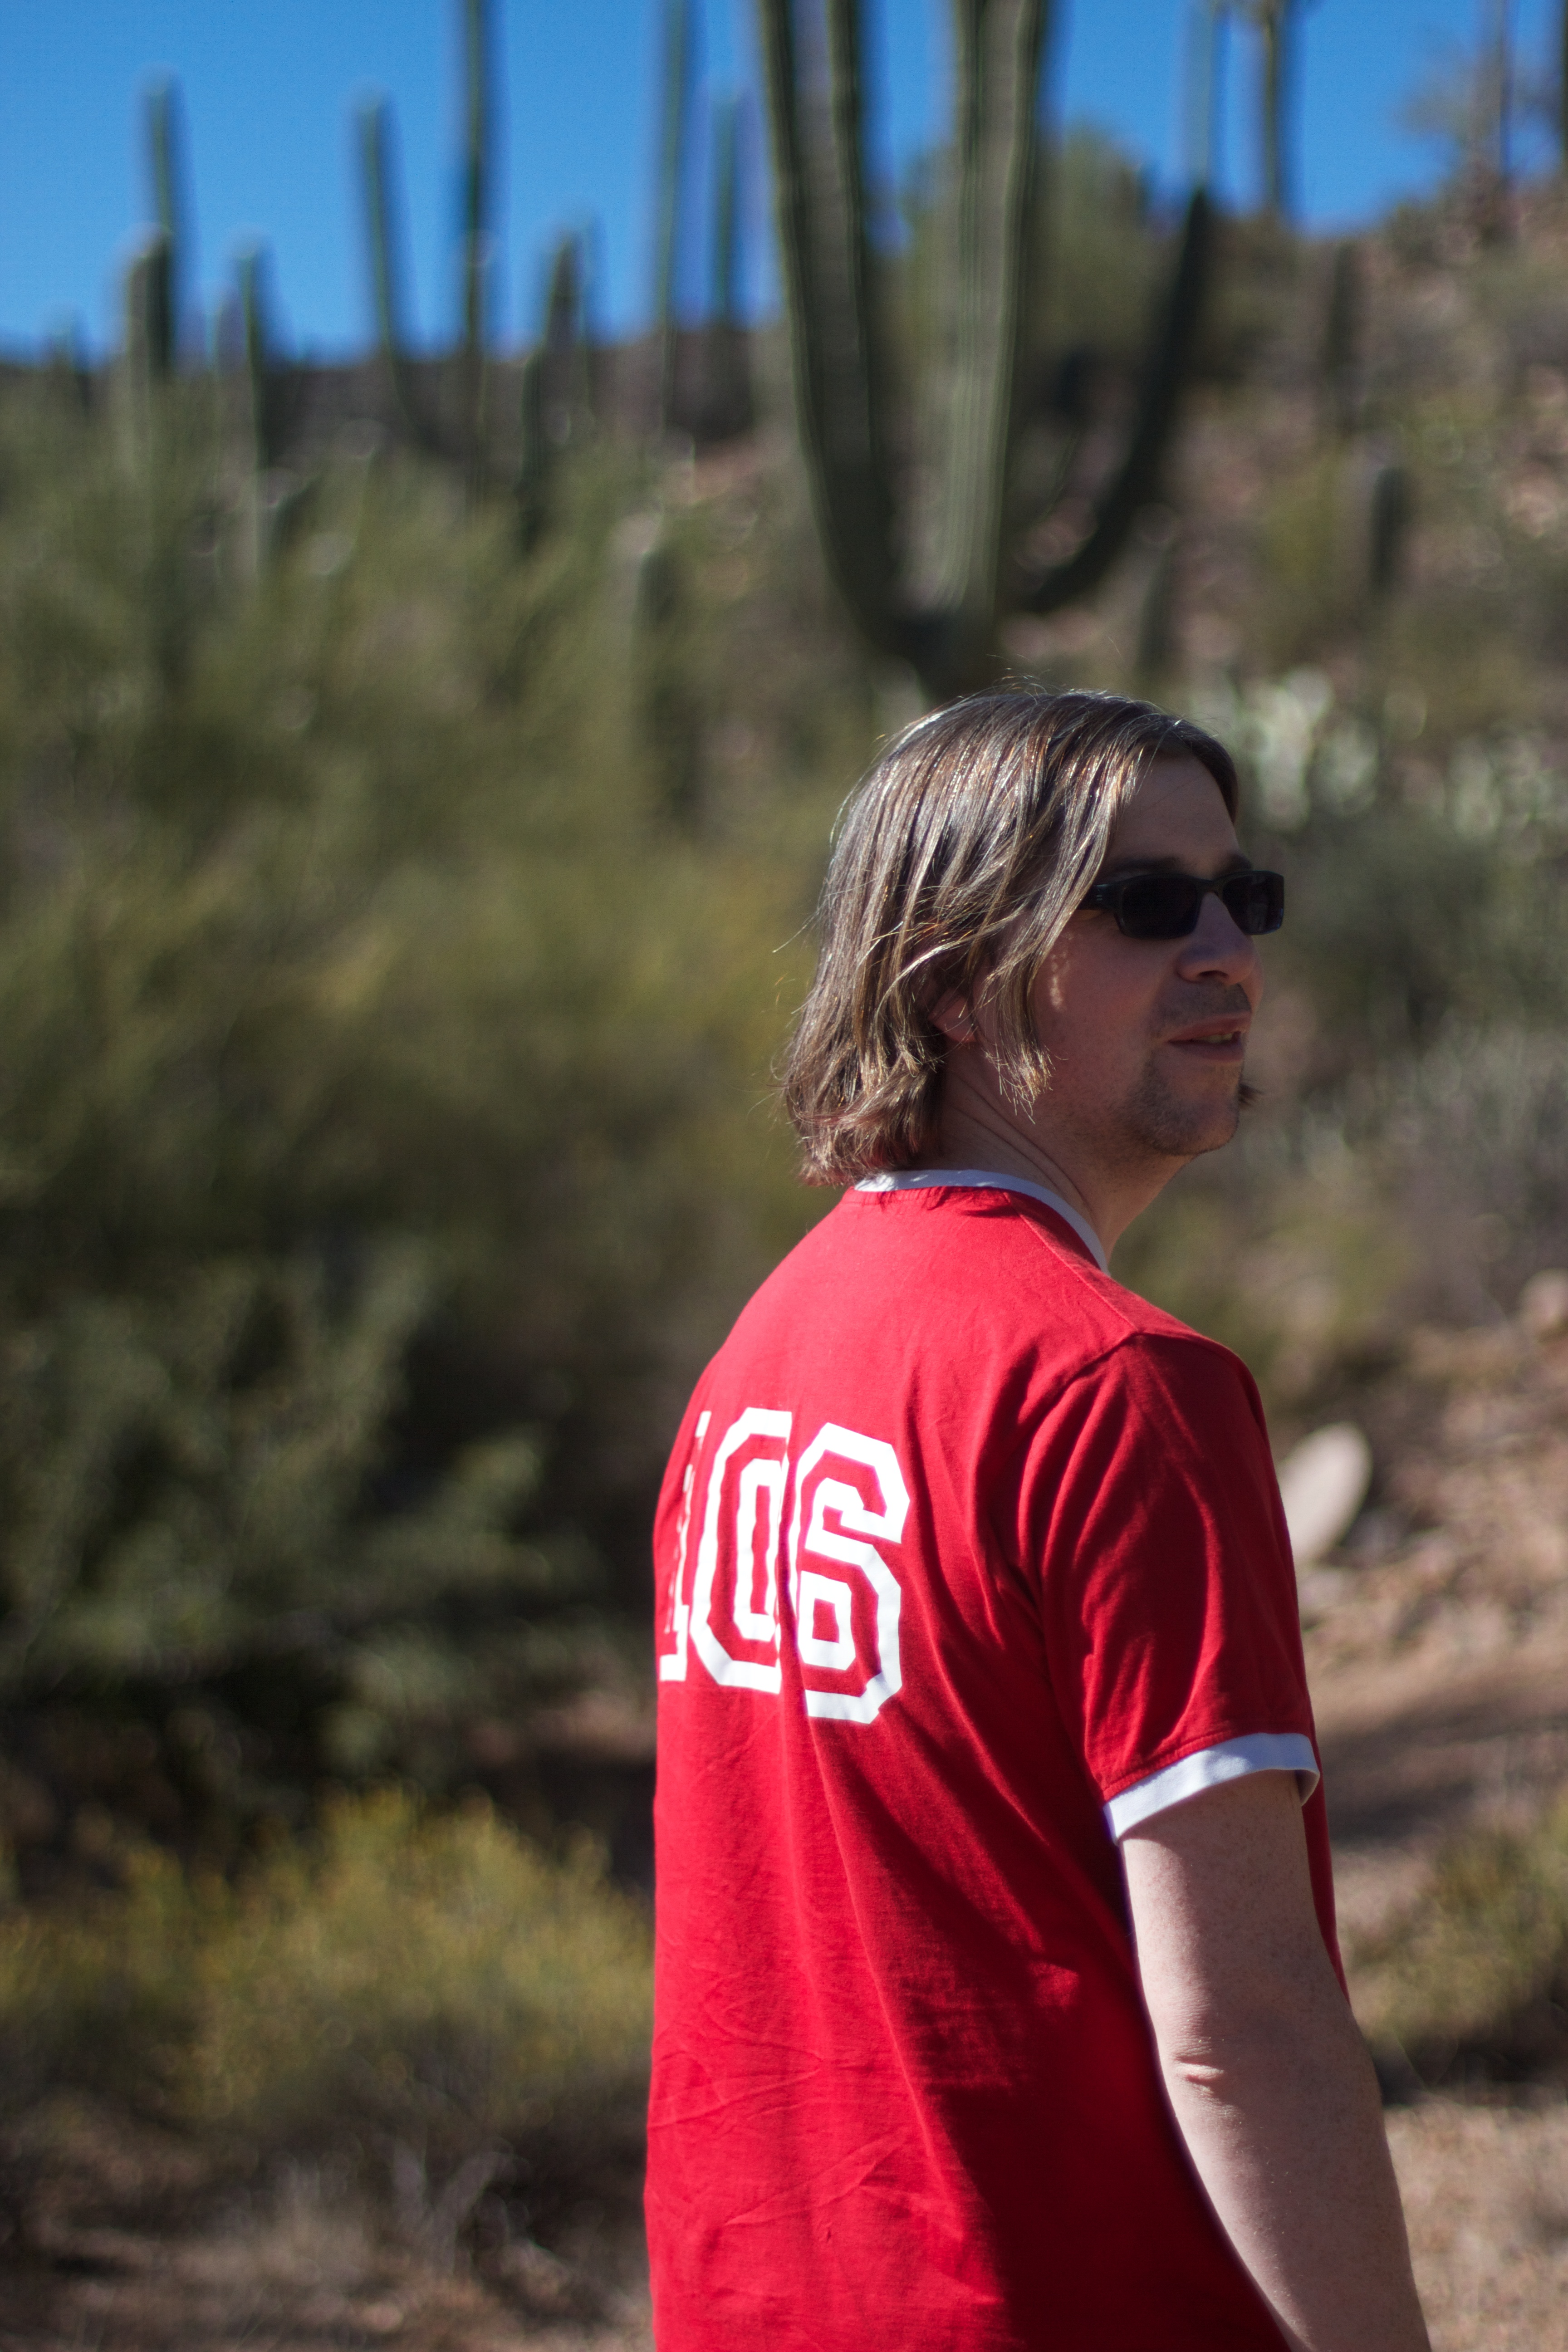
walking, spring, red, cool image, sports